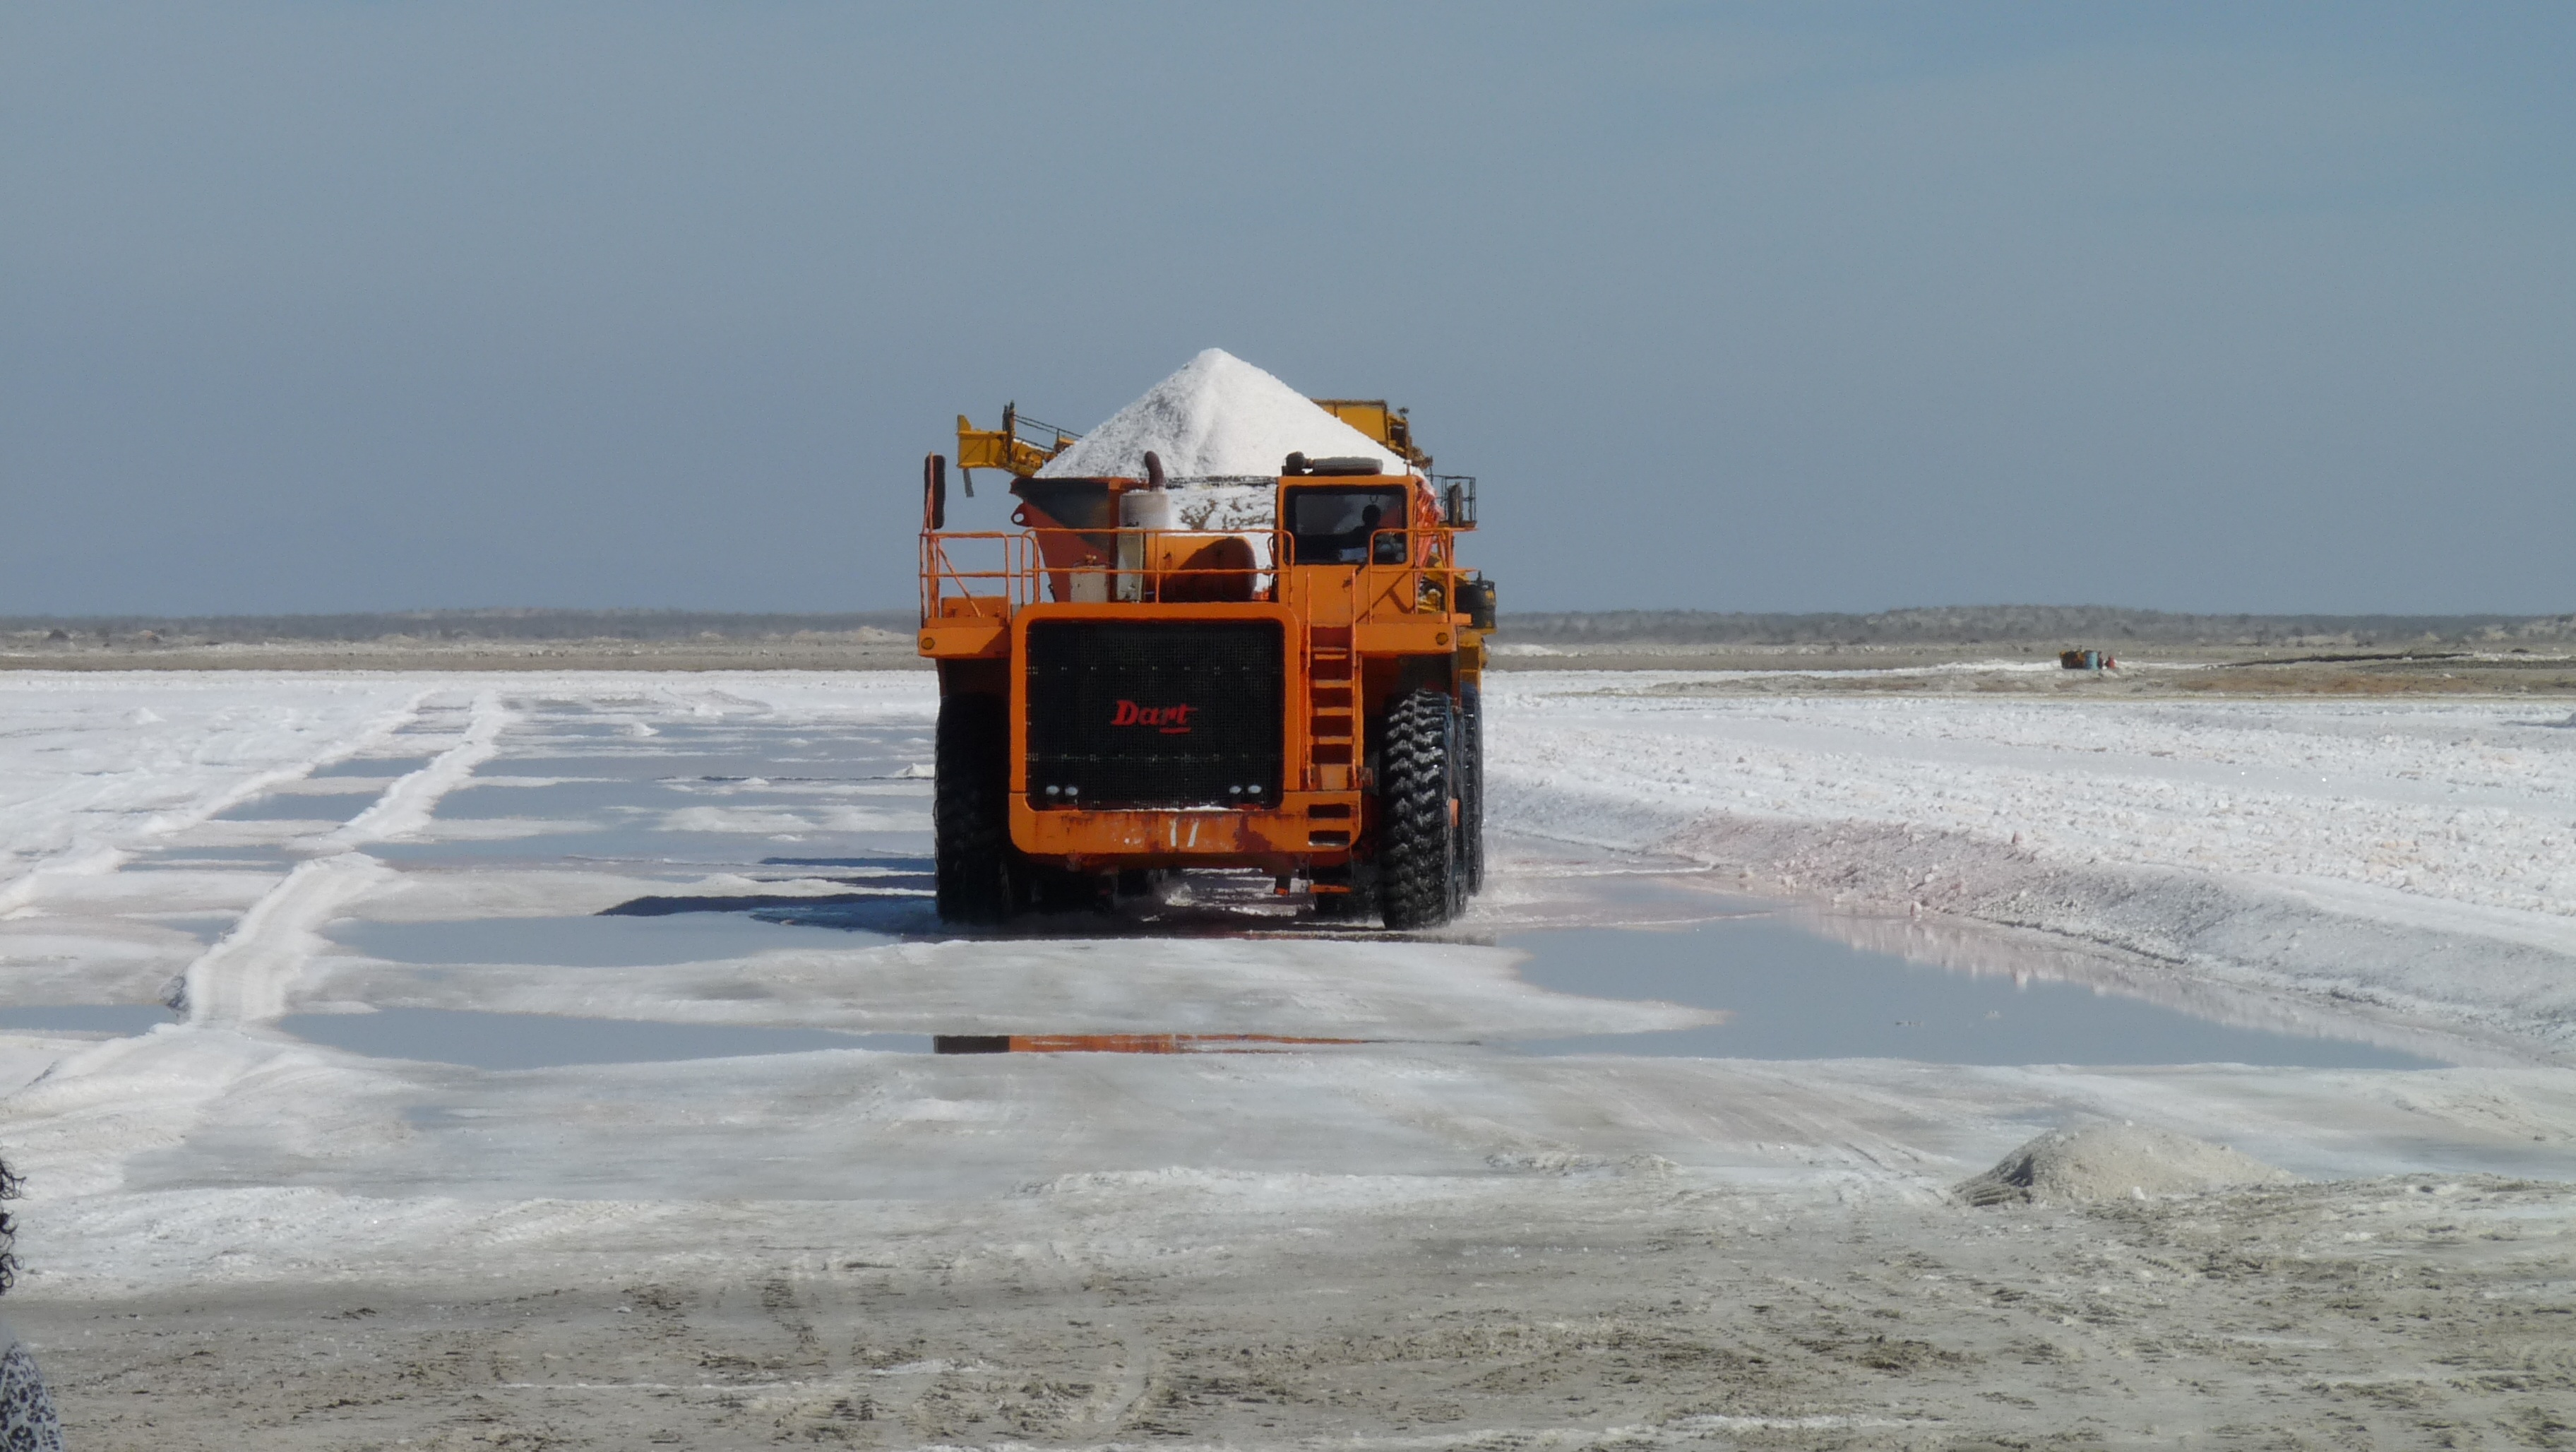
beach, sea, coast, sand, snow, shore, vehicle, salt, mexico, heavy machinery, baja california sur, black warrior, salt transport